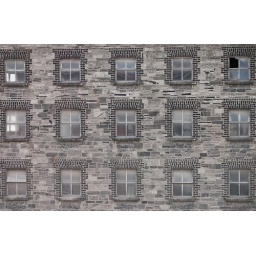
3x5 windows in the building of Bolands Flour Mill, just across the street from where I live.